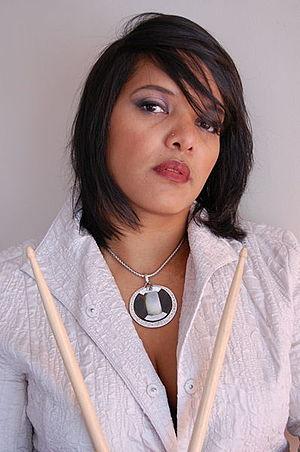
Le Grammy Award for Best Jazz Vocal Album est une récompense musicale décernée depuis 1977 à des artistes de jazz lors de la cérémonie des Grammy Awards.
Terri Lyne Carrington, née en 1965 à Medford dans le Massachusetts, est une batteuse de jazz, compositrice et productrice de musique américaine. Elle a joué aux côtés de grands musiciens comme Dizzy Gillespie, Stan Getz, Clark Terry, Wayne Shorter, Joe Sample, Al Jarreau, les Yellowjackets. Elle a participé à toutes les formations de Herbie Hancock entre 1997 et 2007.